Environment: real
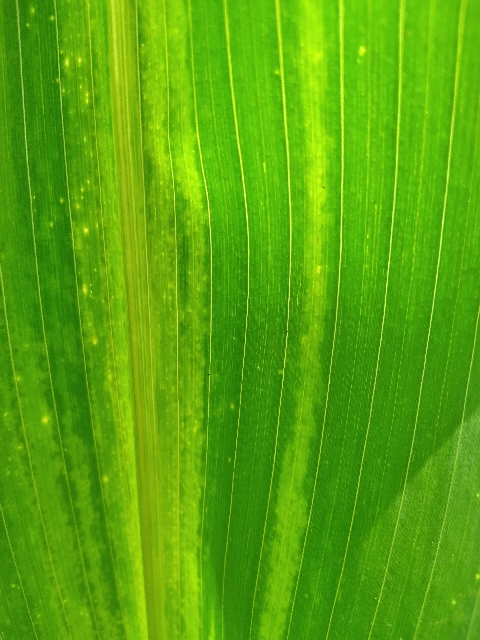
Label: lethal_necrosis